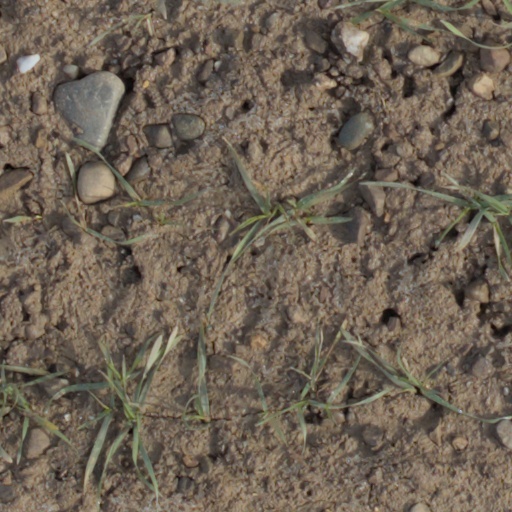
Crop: wheat